Ali Daei

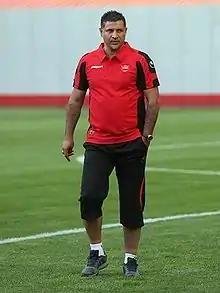
Daei in Persepolis training

On 20 May 2013, he signed a three-year contract to become head coach of Persepolis after a long negotiation. It was the second time that he signed with Persepolis, he returned to his former side after two seasons. He officially began his work with Persepolis on 1 June 2013. His first match came against Tractor, which Persepolis won 1–0, with the goal coming from Mehdi Seyed Salehi. At the end of his first year at Persepolis, his side finished runners-up, two points less than the champions Foolad.